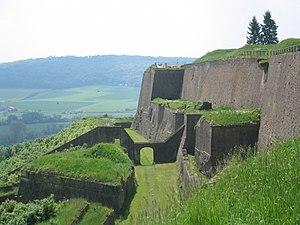
La Chiers, prononcée [ ʃjɛʁ], est une rivière franco-belgo-luxembourgeoise. C'est un important affluent de la Meuse en rive droite.
Le tourisme en Lorraine s'est développé au XIXᵉ siècle en lien avec l'extension du réseau ferroviaire, notamment à Gérardmer, surnommée la « Perle des Vosges ». Il représente aujourd'hui 2 % de l'ensemble de la richesse dégagée régionale. Le tourisme des lieux historiques, le tourisme technique, le tourisme thermal et le tourisme vert constituent les principales facettes de ce secteur d'activité.
Montmédy [mɔ̃medi] est une commune française située dans le département de la Meuse, en région Grand Est. Montmédy, ancienne capitale du comté de Chiny, fait partie de la Lorraine gaumaise.
Cet article recense les monuments historiques de la Meuse, en France.